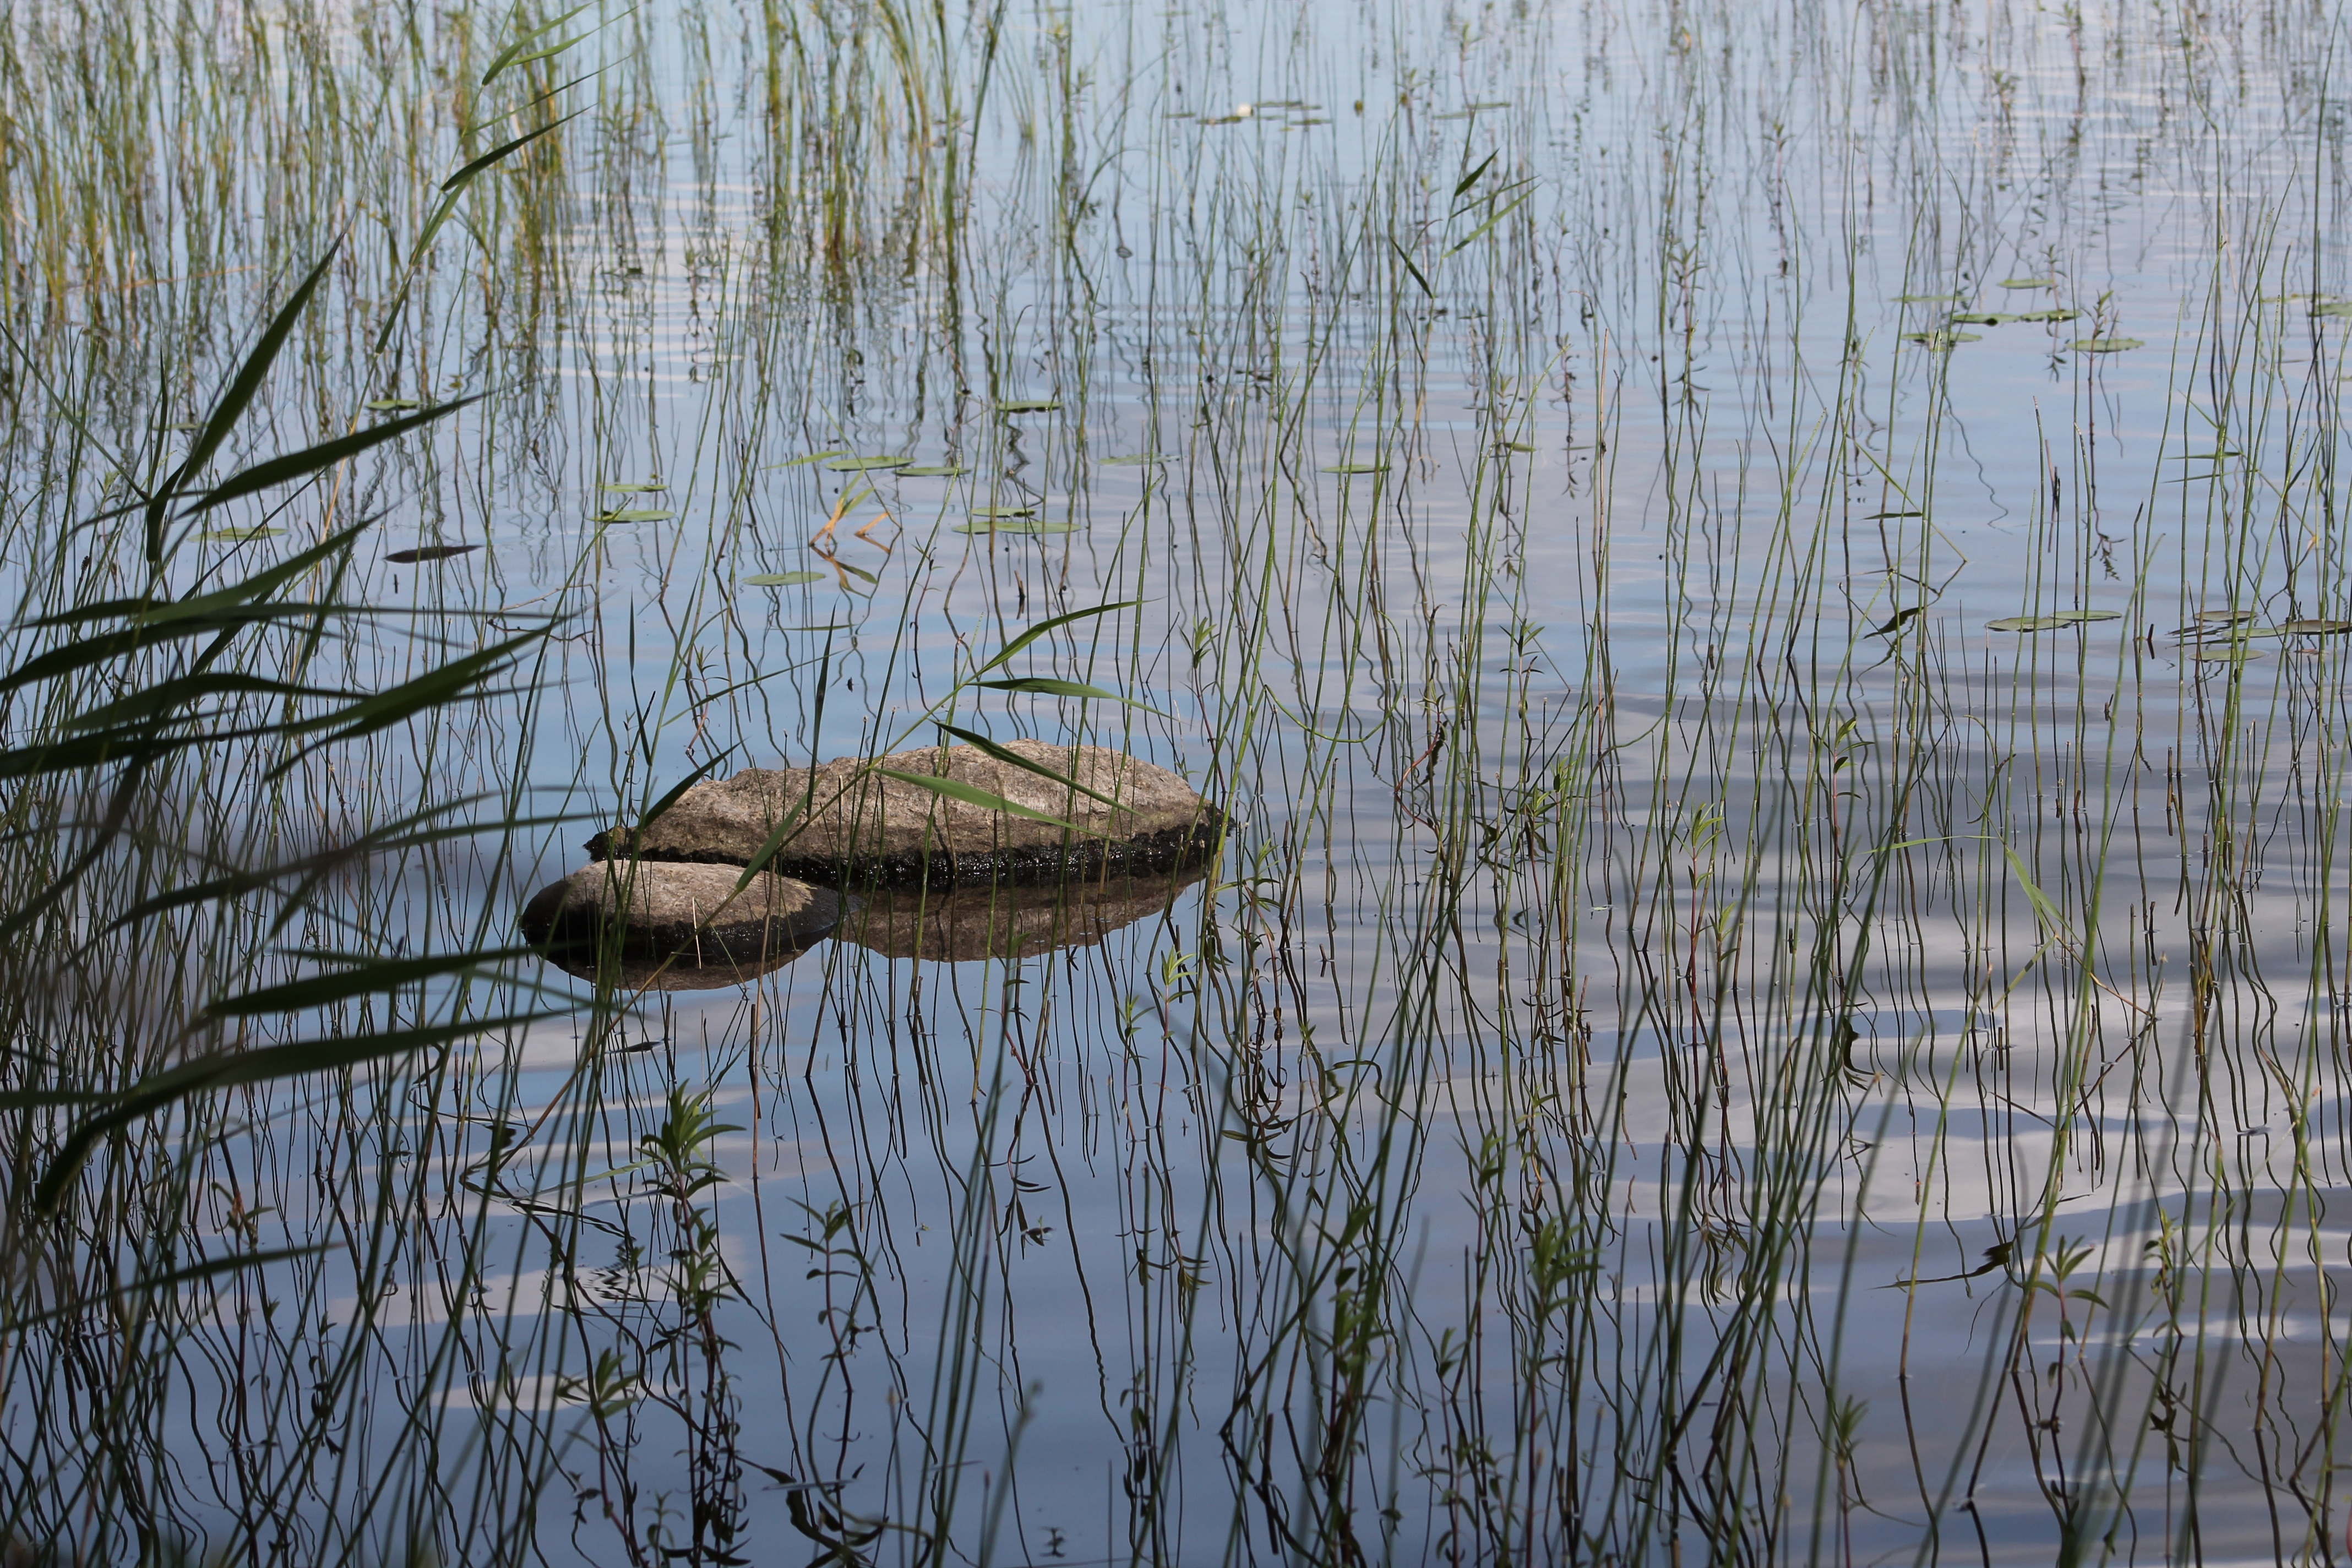
beach, landscape, tree, water, nature, swamp, wood, hay, lake, stone, summer, reed, wildlife, reflection, blue, fauna, wetland, habitat, finnish, a bed of reeds, grass family